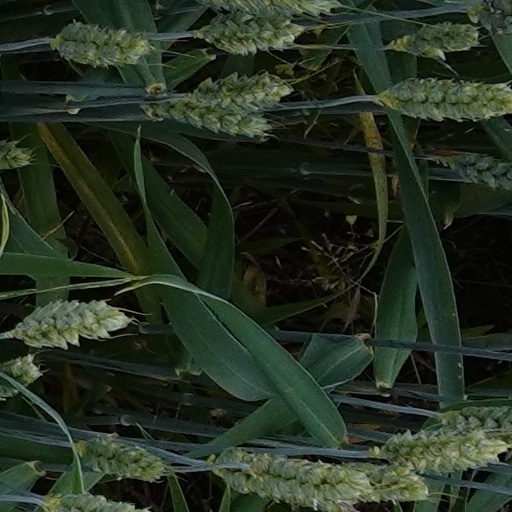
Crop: wheat